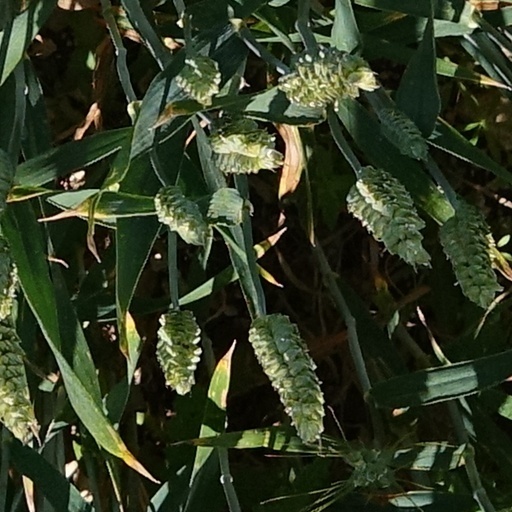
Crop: wheat